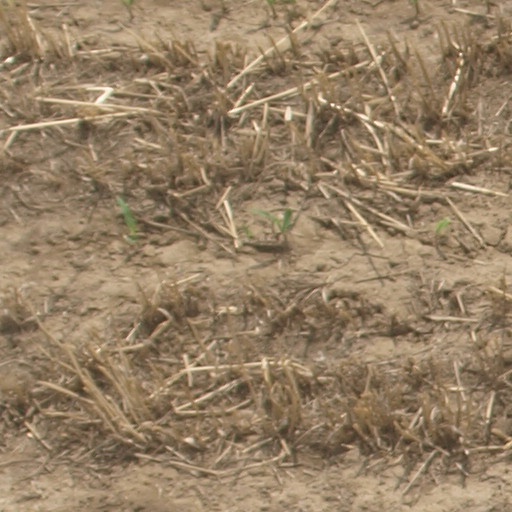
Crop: maize; corn